Lavinia Stan

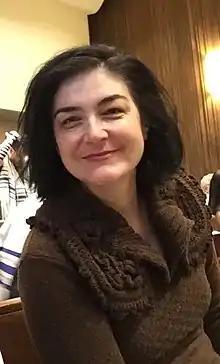
Lavinia Stan

Lavinia Stan (born 1966) is a professor of political science at St. Francis Xavier University in Canada, known for her work on post-communist democratization. She is a prominent figure in transitional justice scholarship, religion and politics, as well as democratization studies.